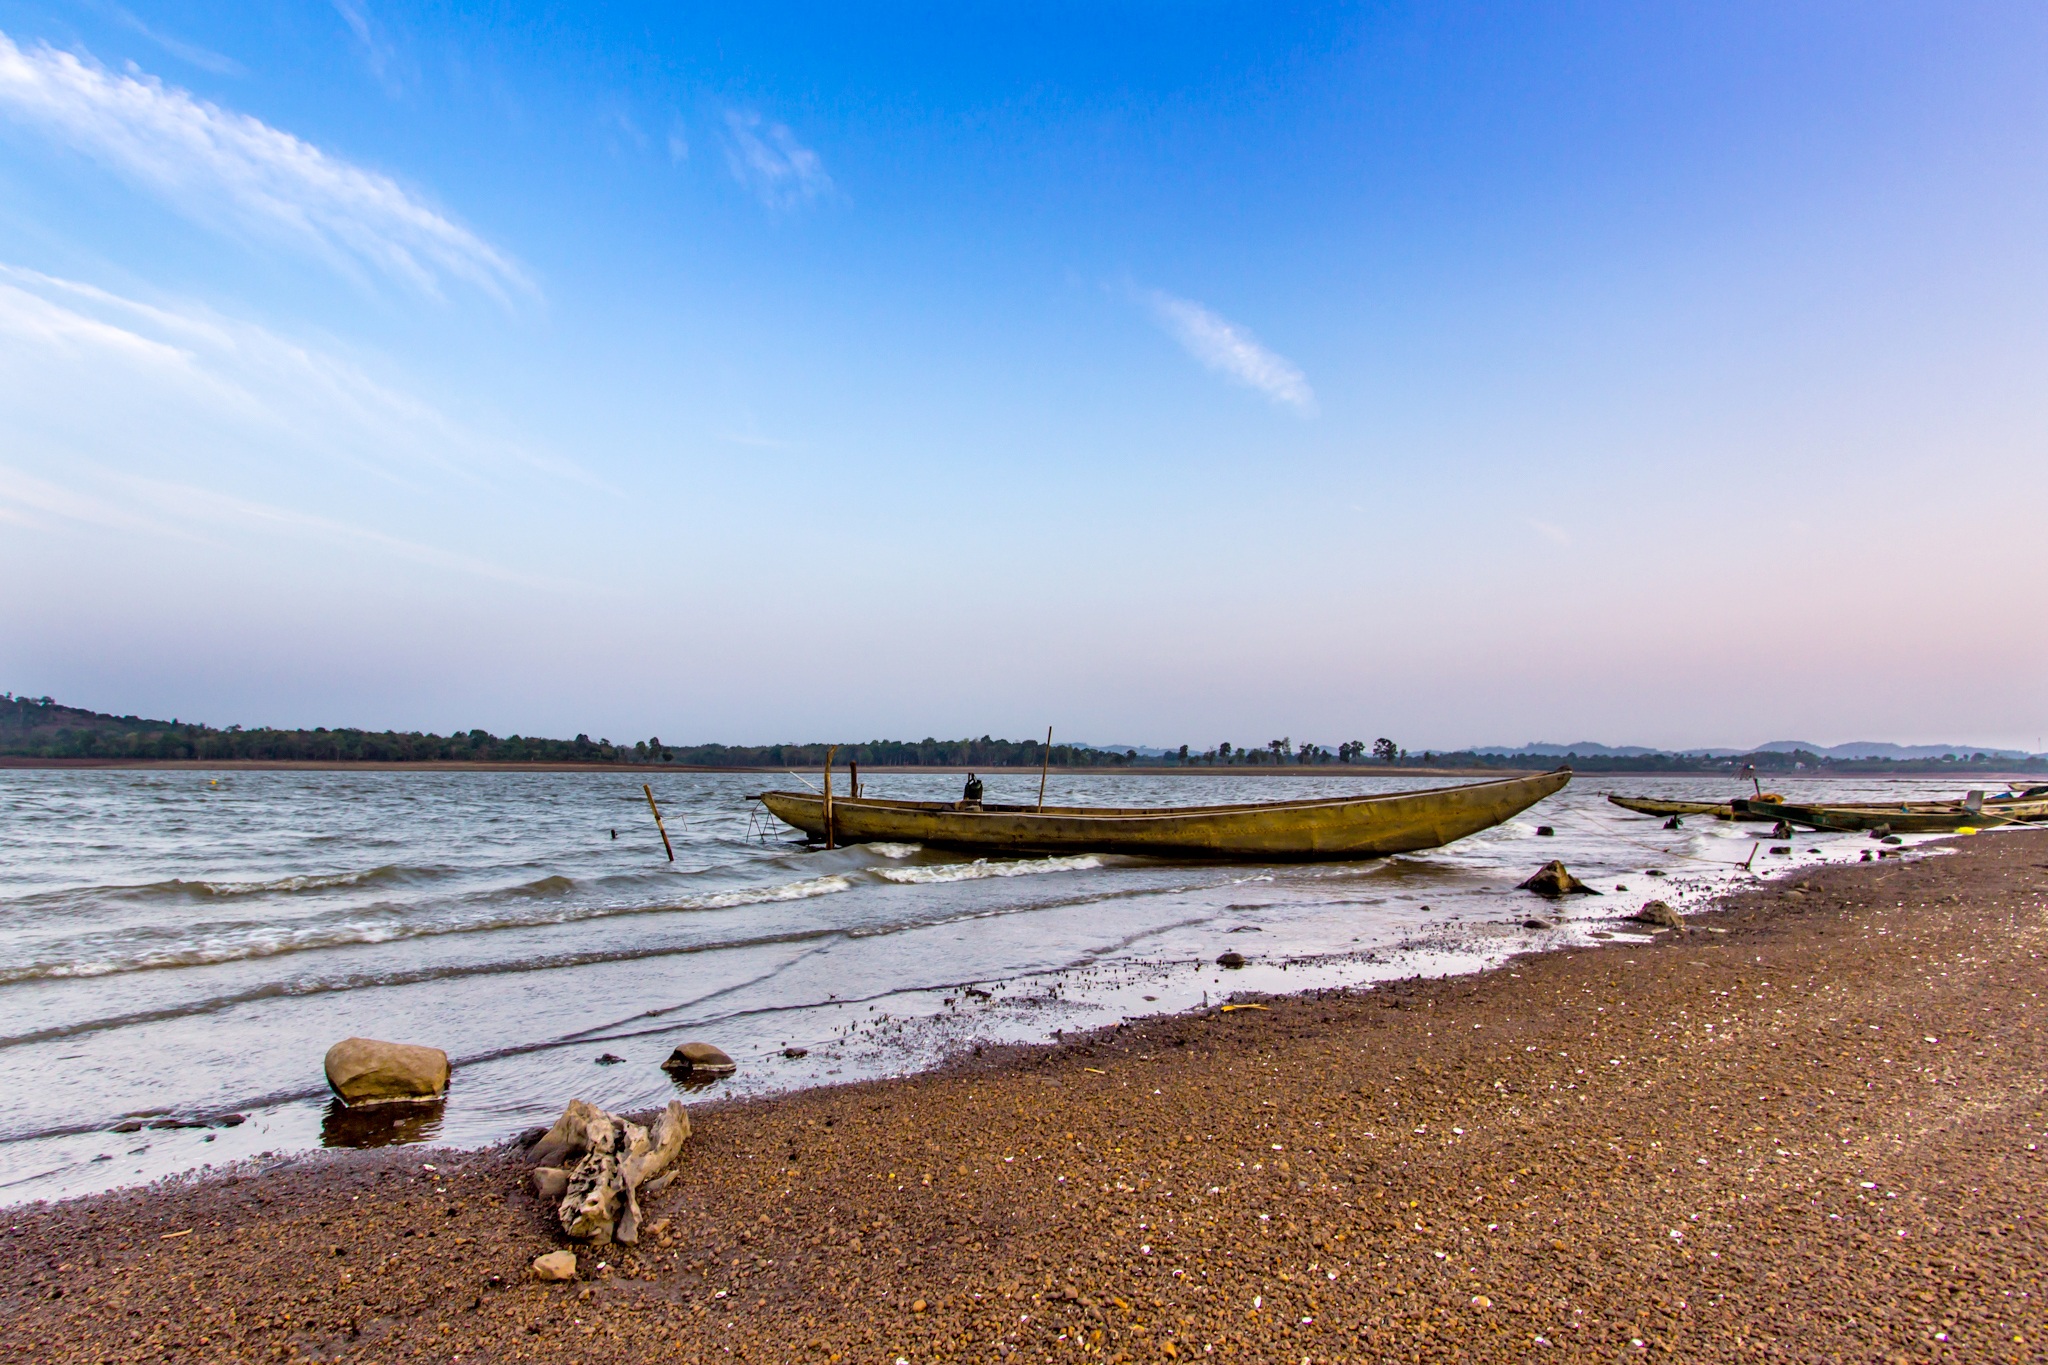
beach, landscape, sea, coast, water, outdoor, sand, ocean, horizon, marsh, cloud, sky, morning, shore, wave, lake, river, male, dusk, cove, reflection, bay, reservoir, body of water, write, wetland, loch, estuary, lak, dak, than, ho ng, kao, ea, mudflat, natural environment, wind wave